Yell, Shetland

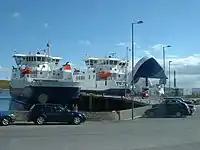
"Daggri" and "Dagalien" at Ulsta.

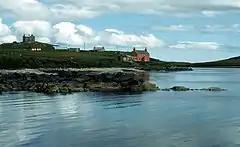
Burravoe

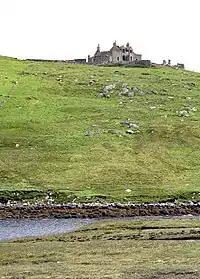
Windhouse, reputedly the most haunted house in Shetland, and also troll country.

The Yell Sound Ferry sails from Ulsta on the island to Toft on the Shetland Mainland. The service is operated by two ferries—"Daggri" (Norse for "dawn"), launched in 2003 and "Dagalien" (Norse for "dusk"), launched in 2004. These vessels, built in Gdańsk in Poland, can each carry 31 cars or 4 trucks, as well as 95 passengers. The crossing takes approximately 20 minutes, and ferries leave around every half-hour at peak times. The Bluemull Sound Ferry sails from Gutcher on Yell to Belmont on Unst and Oddsta on Fetlar. The ferries travel to Unst approximately every half-hour during the day, and to Fetlar a few times every day. The journey to Unst takes ten minutes, while travelling to Fetlar takes 25 minutes. The service is operated by "Bigga" and "Geira".